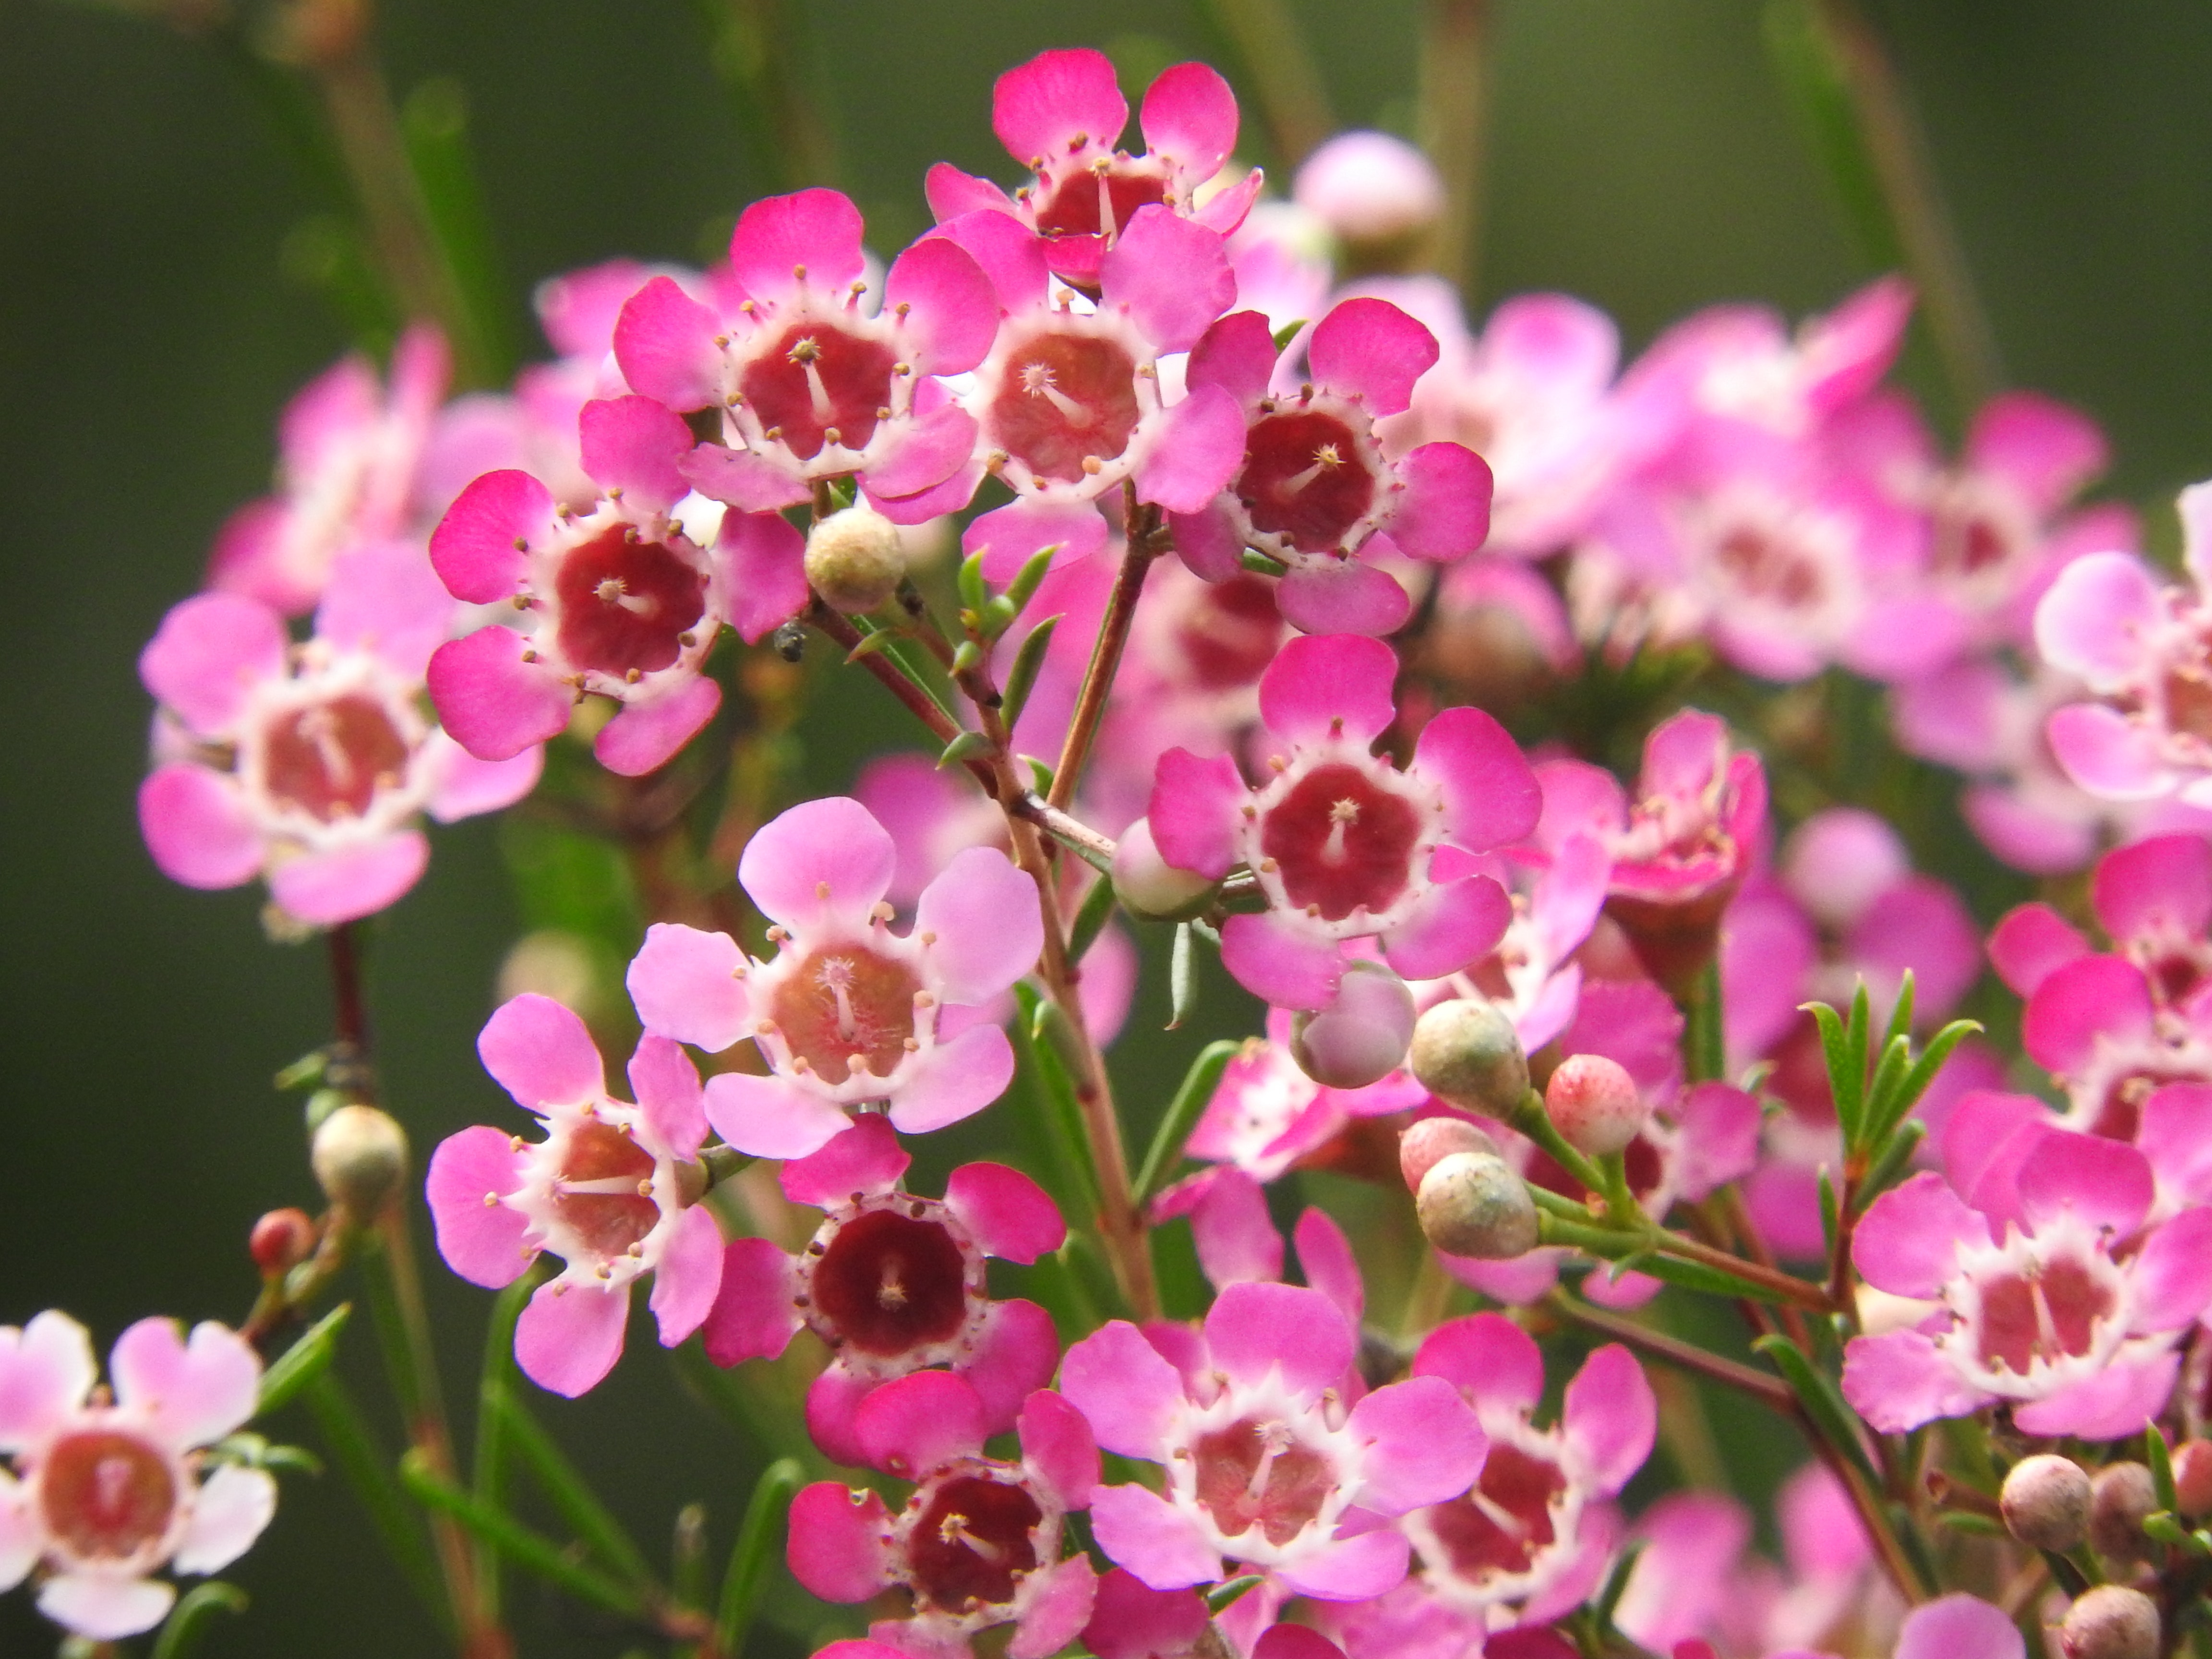
flower, flowering plant, plant, pink, petal, terrestrial plant, dianthus, orchid, pink family, wildflower, moth orchid, blossom, magenta, orchids of the philippines, wallflower, perennial plant, milkweed